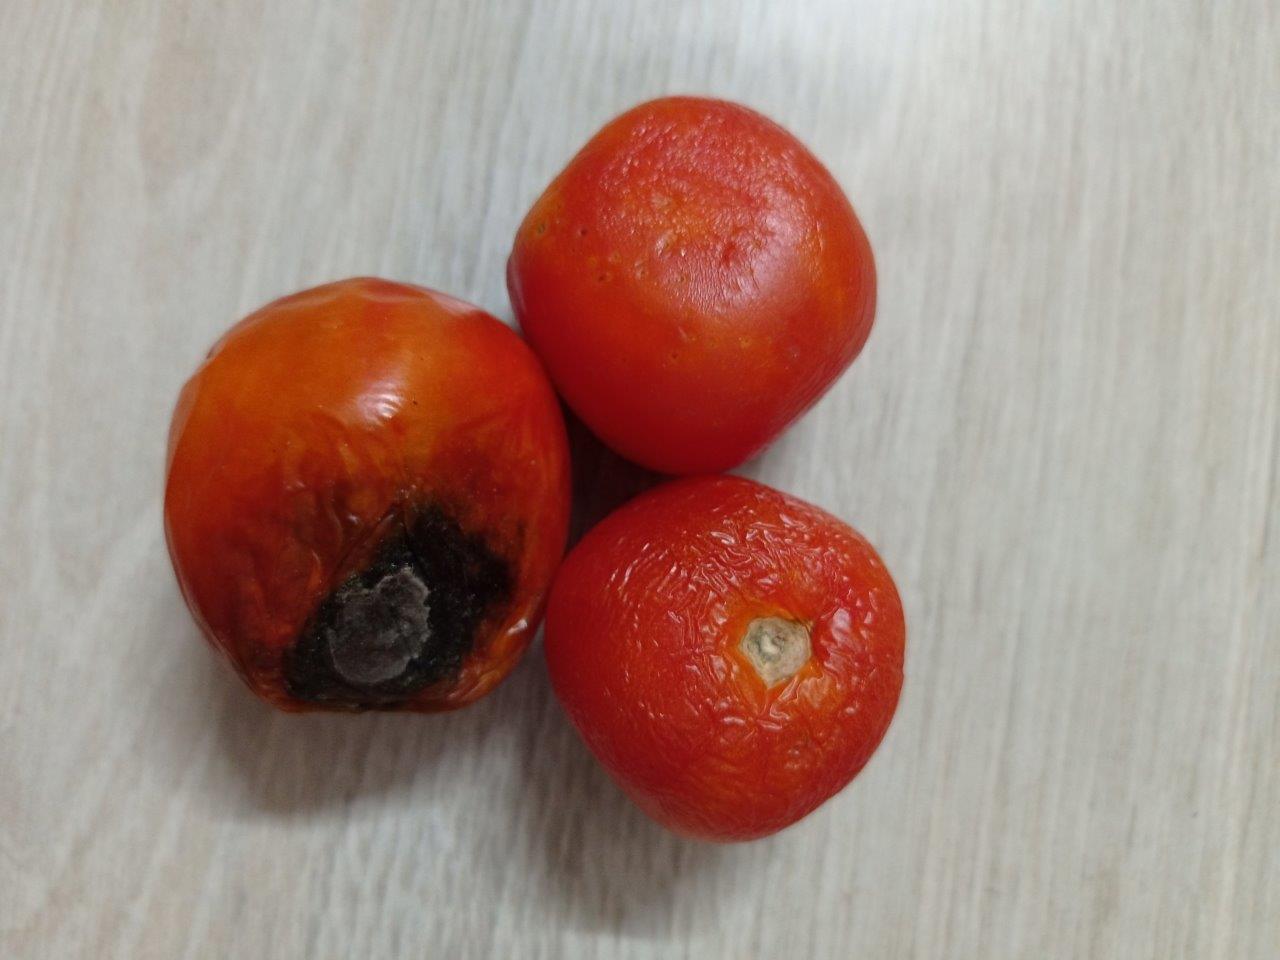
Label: Rotten